Kick-Ass – The Dave Lizewski Years

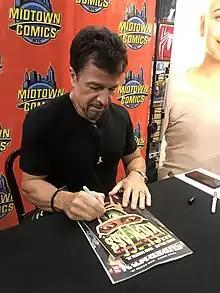
Artist John Romita Jr. signing copies of the book at Midtown Comics in Manhattan

When I was 15, my best friends and I were reading Frank Miller comics, like "". (...) We were so into it, we should have been studying for exams at the time. We wanted to become superheroes like Batman. It was pathetic. We were five years too old really to be doing this. The story was really about what would have happened if we hadn't come to our senses and actually gone out and done this.